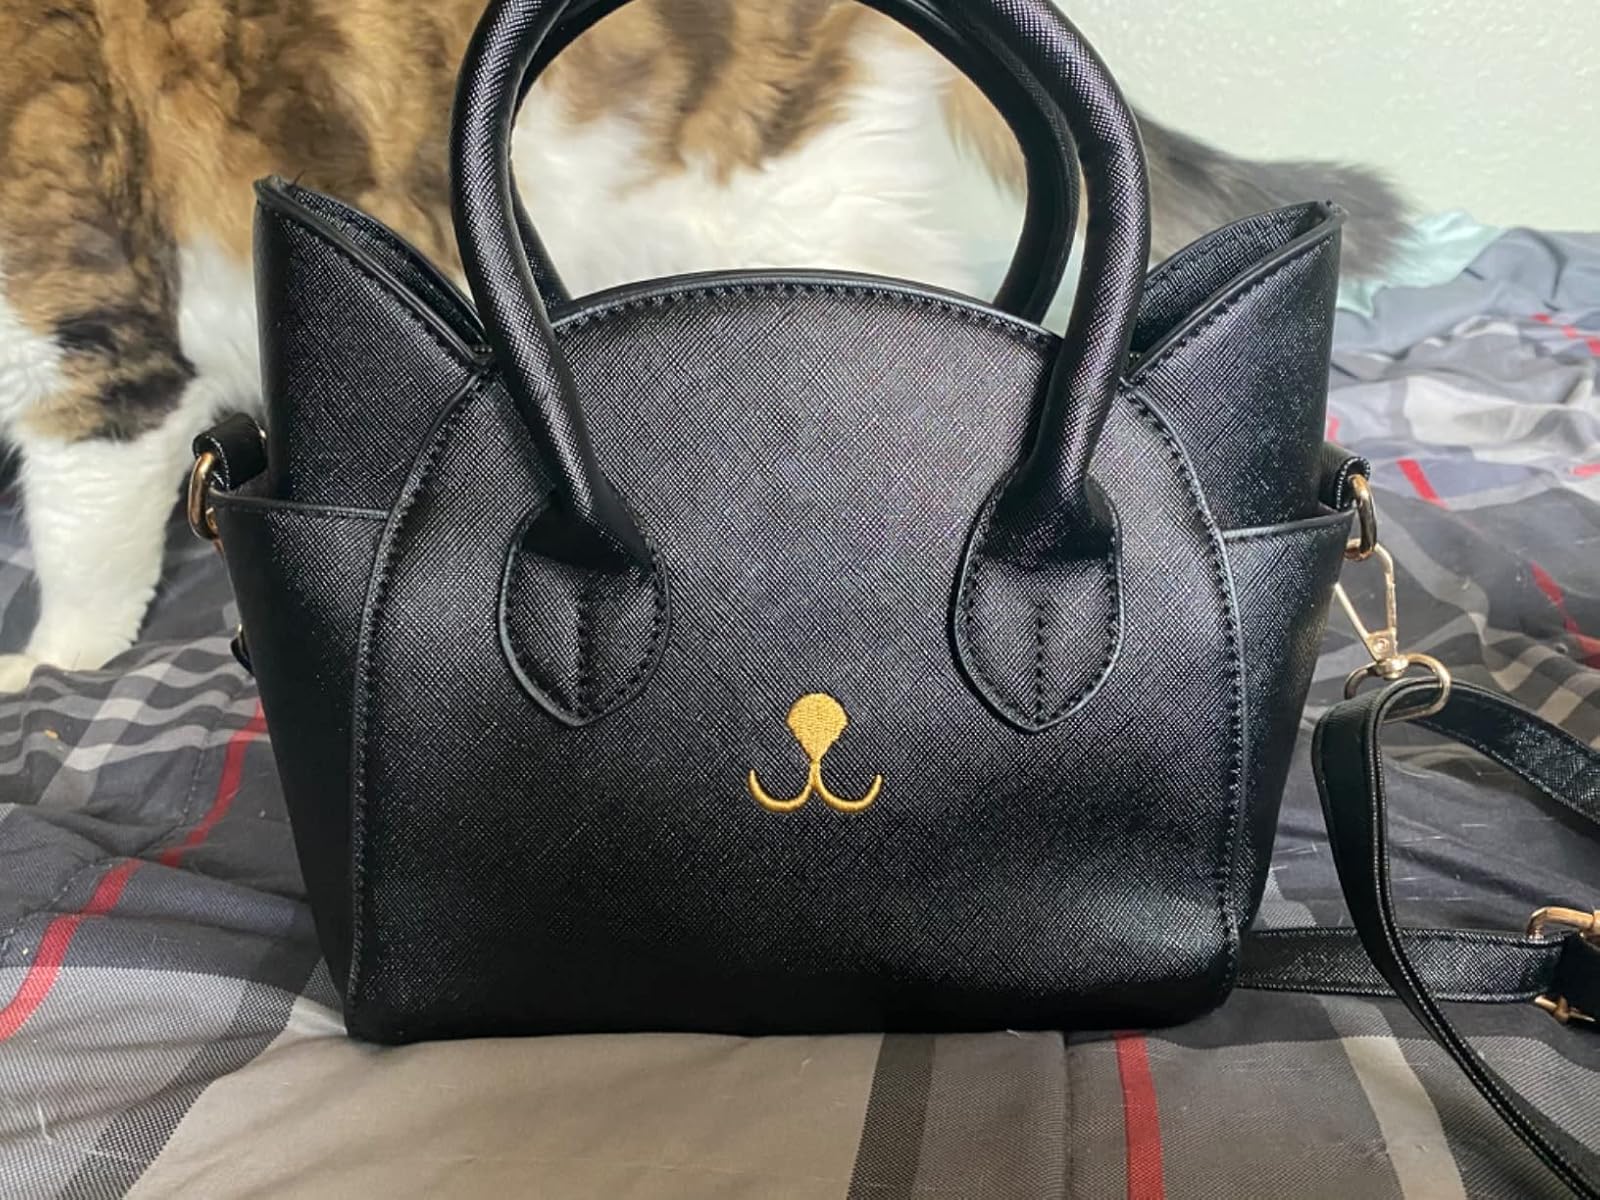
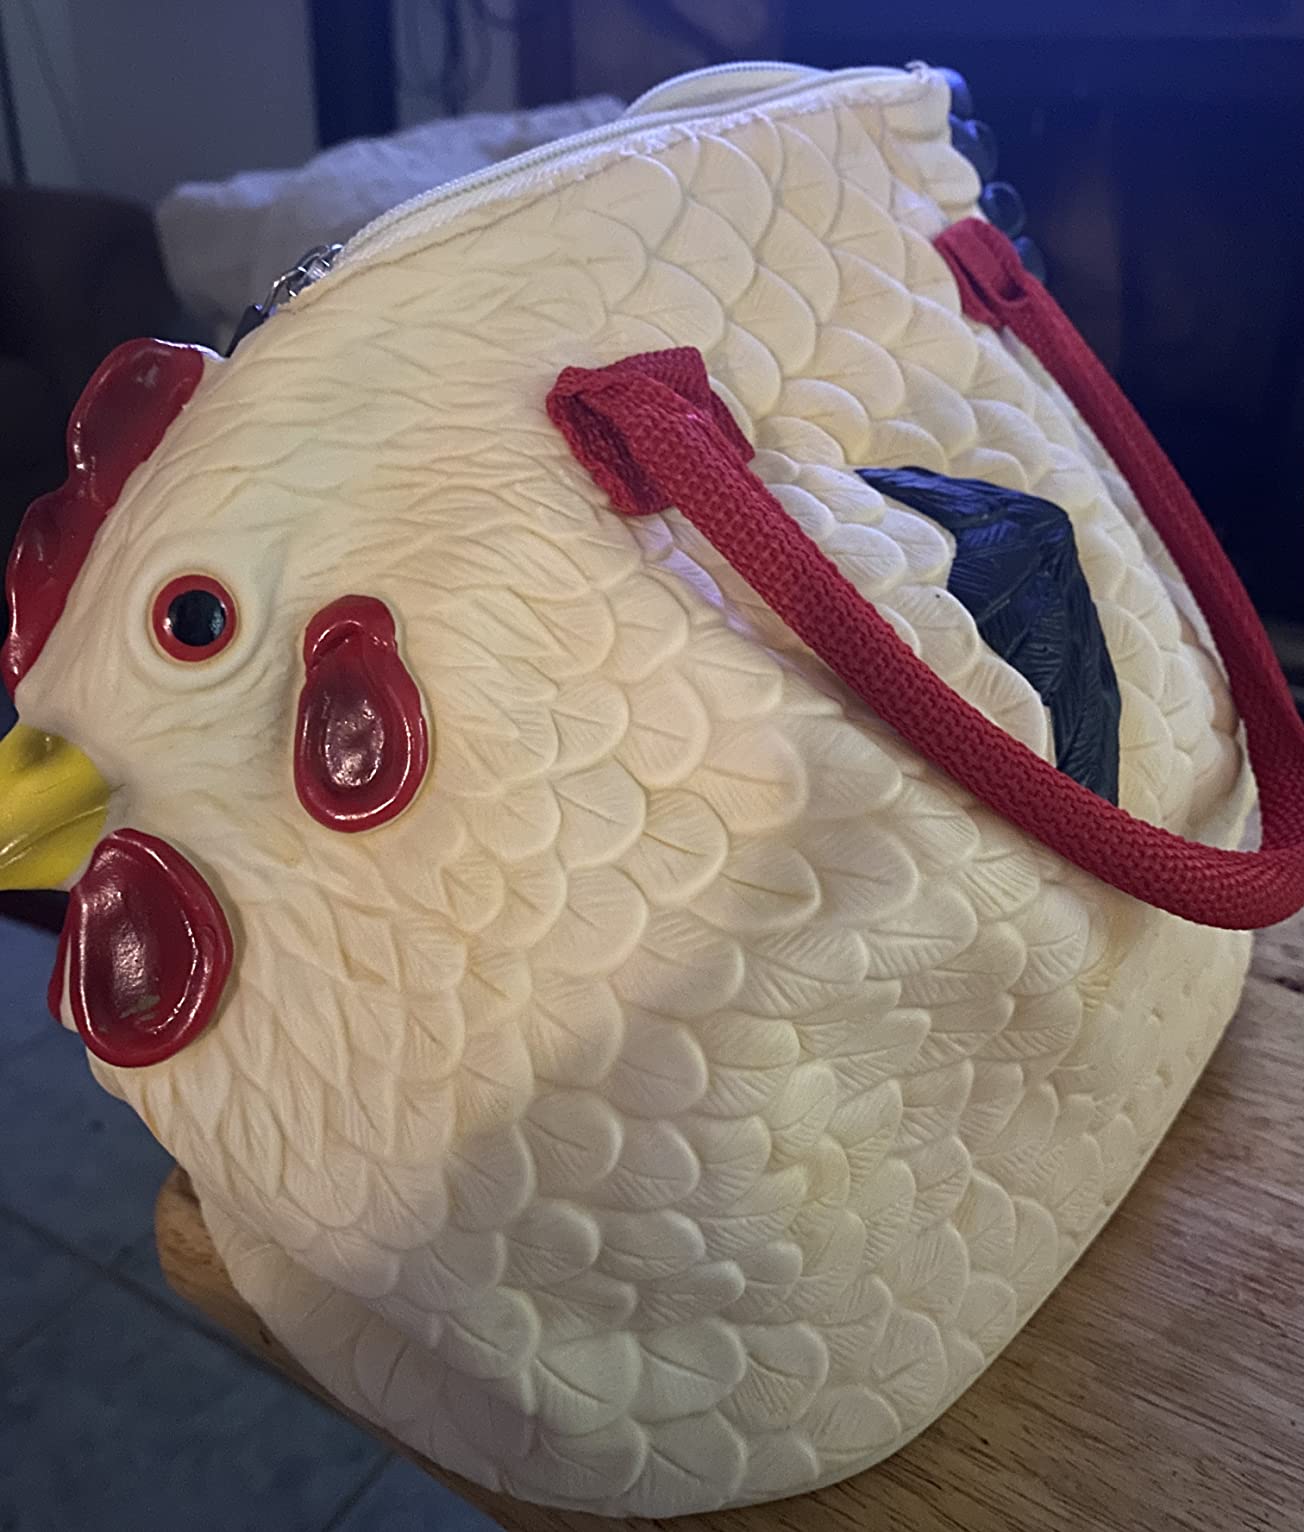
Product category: accessories_handbag
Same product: no